Pikes Peak Derby Dames

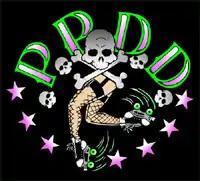
original league logo

Pikes Peak first competed at the WFTDA Western Regional Tournament in 2007, losing their opening round game to B.ay A.rea D.erby Girls 198-11. At the 2008 Western Regional, Pikes Peak dropped their opening game to Duke City Derby 138-99, and after victories over Houston Roller Derby and Tucson Roller Derby, lost 159-71 to Kansas City Roller Warriors to finish the tournament in sixth place. In 2009, Pikes Peak finished a winless weekend at the Western Regional with a 185-91 loss to Tucson to finish in tenth place.